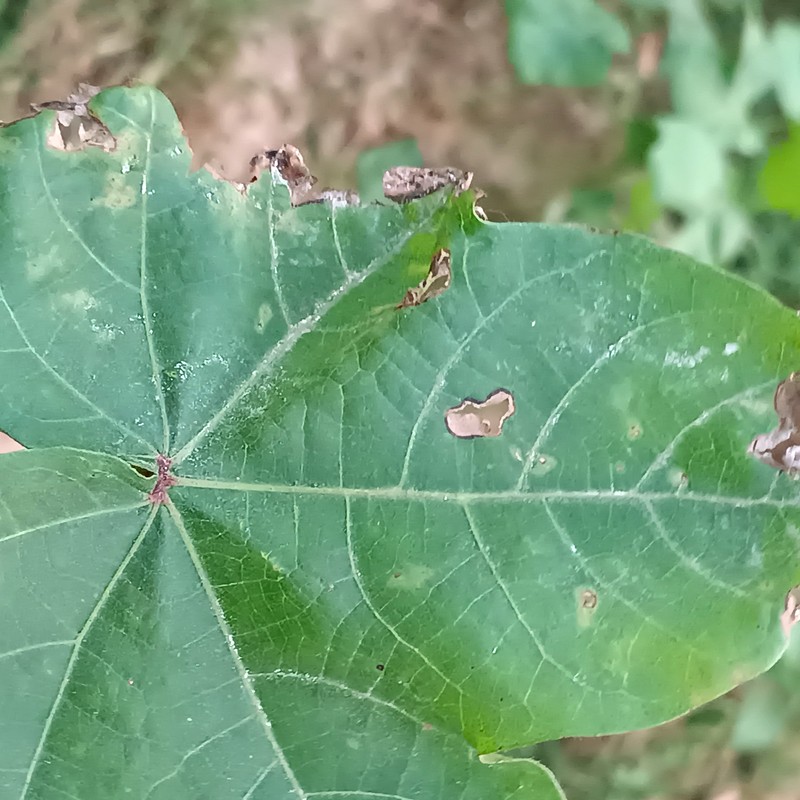
Label: Leaf Hopper Jassids